University of Nebraska–Lincoln

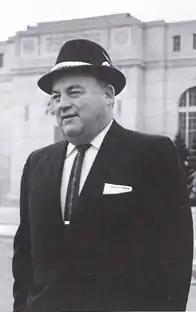
Bob Devaney,

By the 1950s, the Municipal University of Omaha (now the University of Nebraska Omaha) was run-down and inadequately funded, threatening the existence of the school entirely. The Nebraska Legislature, faced with the prospect of its most-populous city not having a major institute of higher learning of any kind, decided to merge the Municipal University with the larger University of Nebraska to form a state-wide university system and offer the Omaha school additional budget pools to draw from. The University of Nebraska Medical Center, located in Omaha, was separated from the Lincoln school and brought under the direction of the new state-wide system. Hardin was named the first chancellor of the University of Nebraska system in 1968 and served for two years before being named United States Secretary of Agriculture under President Richard Nixon. During his tenure, Hardin was praised among faculty for his dedication to increasing salaries and benefits, as Nebraska faculty were among the most well-compensated in the Midwest. Just as Gustavson before him, Hardin's administration prioritized federal grant money as a way to build NU's research profile without relying on state funding.